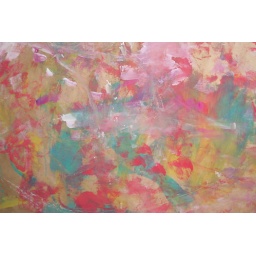
We used my brown paper in this attempt but ran out of paint